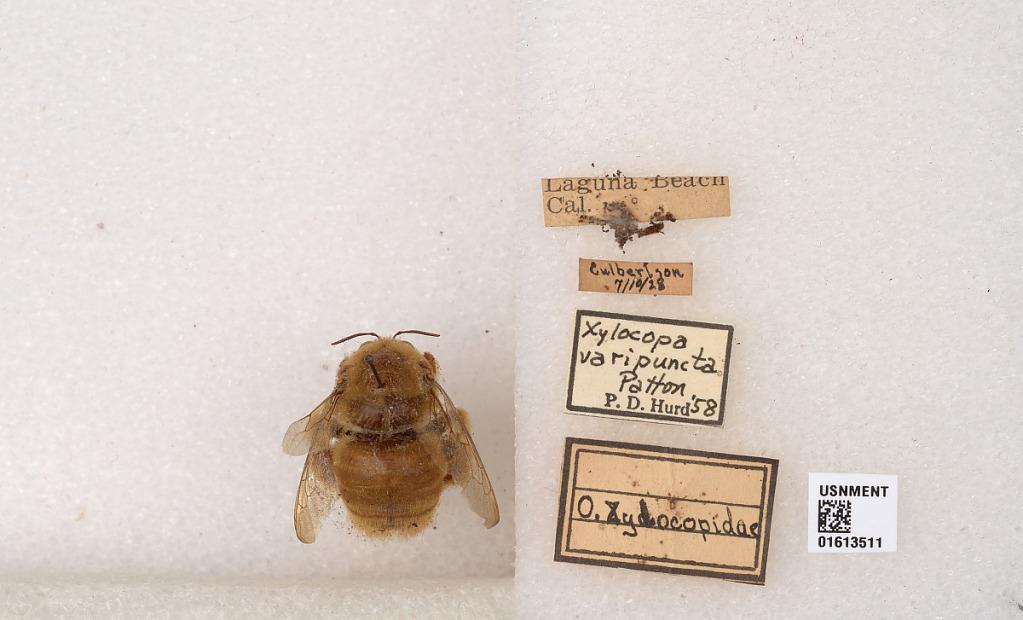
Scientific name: Xylocopa (Neoxylocopa) varipuncta Patton
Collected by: Culbertson
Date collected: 1928-7-10
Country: United States
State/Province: California
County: Orange
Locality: Laguna Beach
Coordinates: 33.5422, -117.783
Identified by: Hurd, P. D.